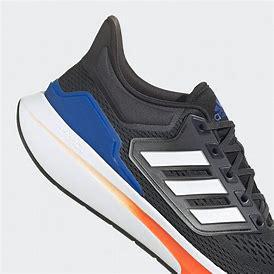
Brand: Adidas
Model: EQ21 Run